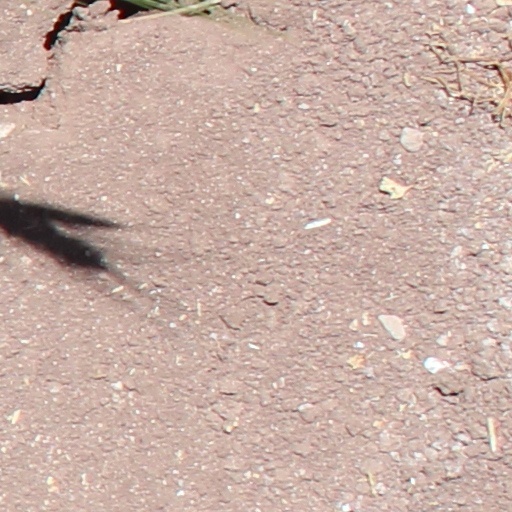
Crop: wheat